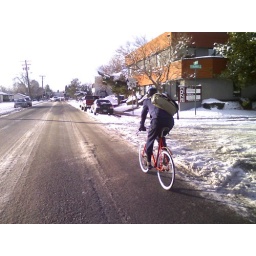
Prolly gonna take the bus home or something. No way i'm doing that in the dark when it's eveb icier!